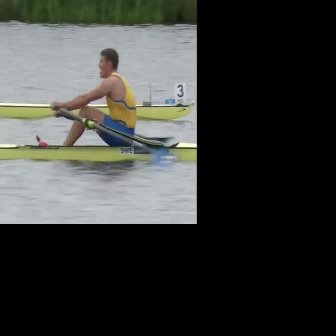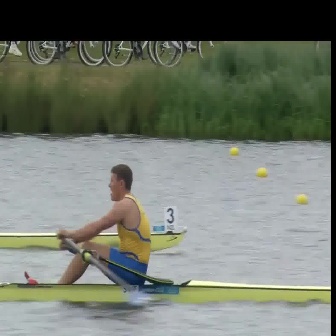
  Please identify the target specified by the bounding box [33,47,136,150] in the first image and locate it in the second image. Return the coordinates in [x_min,y_min,x_max,y_max] format.
Answer: [22,163,150,292]